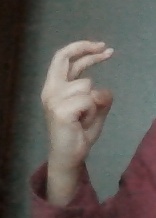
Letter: zay